Manifold injection

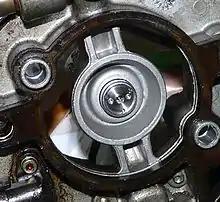
Single-point injection fuel injector of a Bosch Mono-Jetronic (ca. 1990s)

As the name implies, a single-point injected (SPI) engine only has a single fuel injector. It is usually installed right behind the throttle valve in the throttle body. Single-point injection was a relatively low-cost way for automakers to reduce exhaust emissions to comply with tightening regulations while providing better "driveability" (easy starting, smooth running, freedom from hesitation) than could be obtained with a carburetor. Many of the carburetor's supporting components - such as the air cleaner, intake manifold, and fuel line routing - could be used with few or no changes. This postponed the redesign and tooling costs of these components. However, single-point injection does not allow forming very precise mixtures required for modern emission regulations, and is thus deemed an obsolete technology in passenger cars. Single-point injection was used extensively on American-made passenger cars and light trucks during 1980–1995, and in some European cars in the early and mid-1990s.